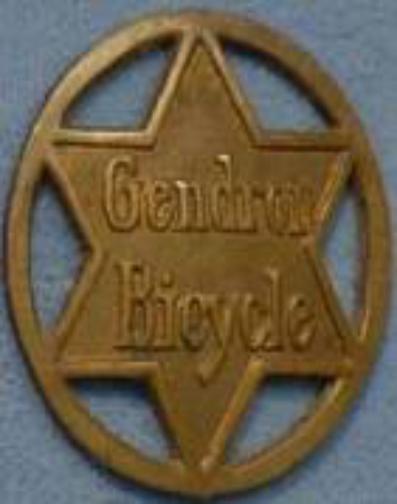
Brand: gendron bicycles
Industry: Transportation